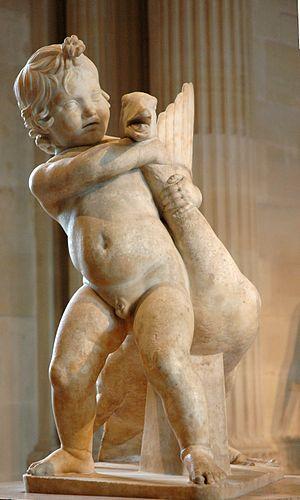
Enfant à l'oie. Copie romaine d'époque impériale (Ier–IIe siècle ap. J.-C.) d'un original grec du IIe siècle av. J.-C. Marbre, découvert en 1792 dans la villa des Quintilii, sur la Via Appia, près de Rome. Des statues du même type existent aussi à la Glyptothèque de Munich et aux Musées du Vatican.
Les spoliations napoléoniennes consistent en une série de soustractions d'actifs, notamment d’œuvres cultuelles et oeuvres d'art, le plus souvent d'œuvres précieuses, constituant l’identité patrimoniale et spirituelle d’un territoire et qui ont été le plus souvent conçues pour des lieux spécifiques en fonction d’une histoire particulière. Elles ont été menées de manière systématique par des soldats de l'armée française, par les commissaires napoléoniens et certains commissaires choisis parmi la populations mis en place à la suite des différents traités d'Armistice à titre de compensations dans les États de la pré-unification de la péninsule italienne, de la péninsule ibérique, des Pays-Bas, de l'Europe centrale et d'Égypte.
Boéthos de Chalcédoine est un sculpteur grec d'époque hellénistique dont le nom évoque Chalcédoine, cité d'Asie Mineure proche de Byzance.